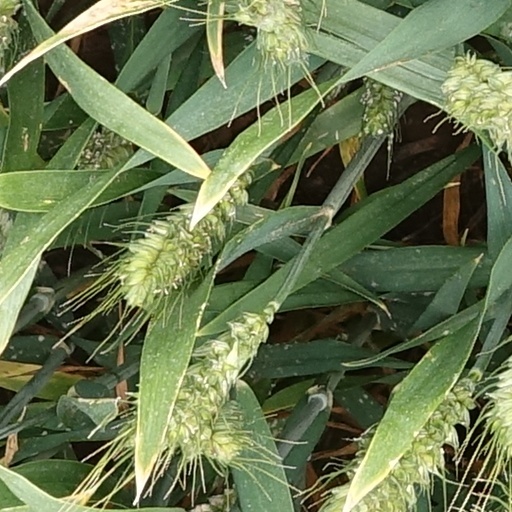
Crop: wheat